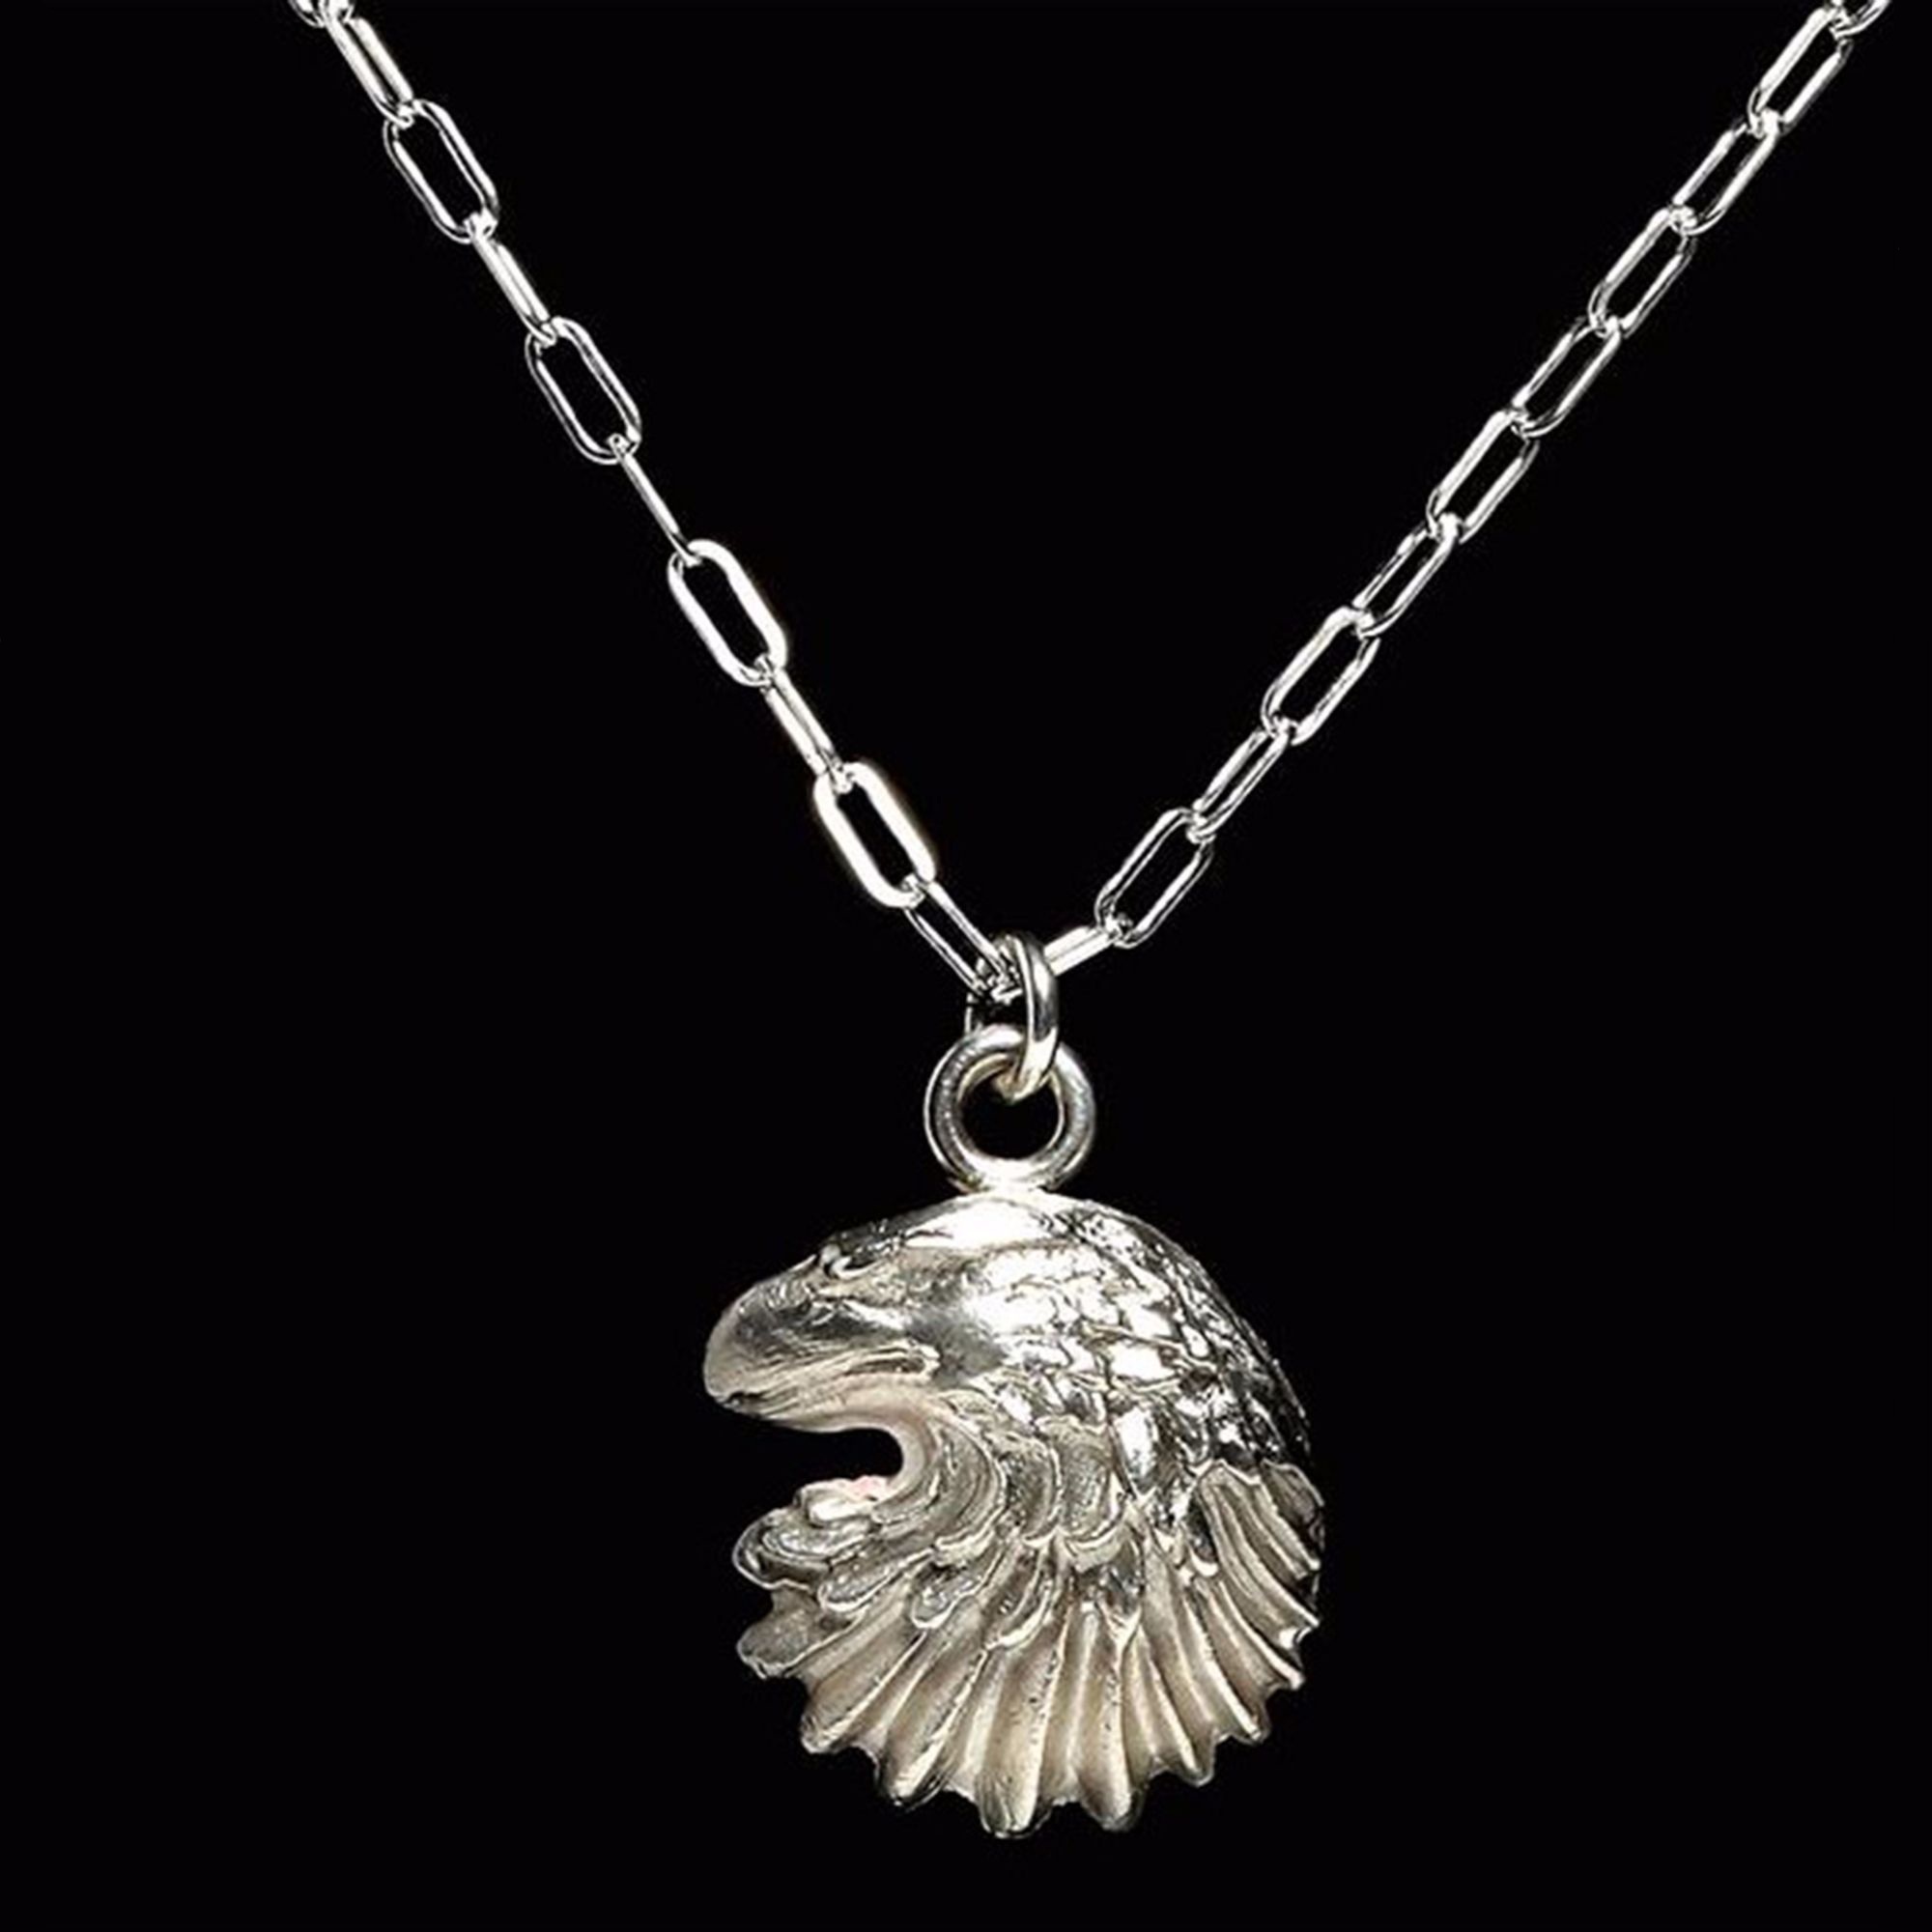
girl, woman, chain, celebration, flag, usa, america, holiday, eagle, fashion, freedom, jewelry, makeup, festive, necklace, patriotism, jewellery, memorial, july, happy, silver, accessories, 4th, independence, elegance, patriotic, pendant, locket, fashion accessory